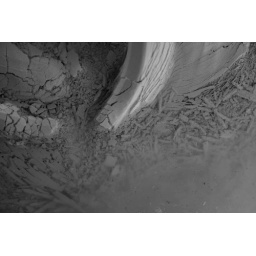
clay bowl in water